Wiesbaden Hauptbahnhof

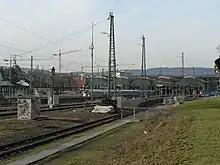
Station tracks, south side

The station is the terminus of three lines of the Rhine-Main S-Bahn: